Rezovski Creek

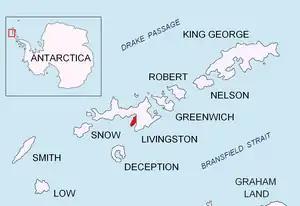
Location of Hurd Peninsula on Livingston Island in the South Shetland Islands

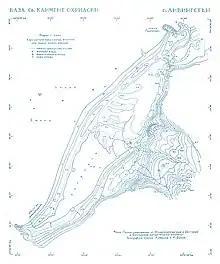
Topographic map of the Bulgarian Base area featuring Rezovski Creek

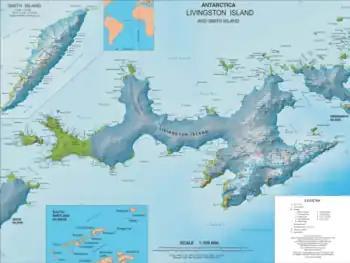
Topographic map of Livingston Island and Smith Island

Rezovski Creek ( \'re-zov-ski po-'tok\) is a meltwater stream located on Livingston Island, Antarctica.